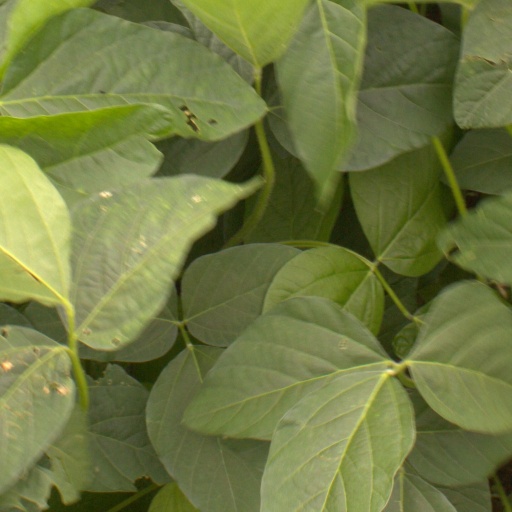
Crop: soybean